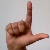
The image shows a hand gesture representing the letter 'L' in Indian Sign Language.